Ben Davies (rugby union)

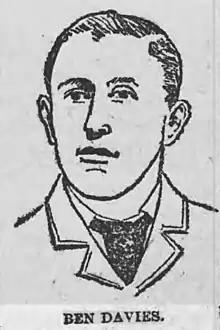
Ben Davies rugby union player for Llanelli and Wales

Benjamin Davies (5 June 1873 – 23 June 1930) was a Welsh international rugby halfback who played rugby union for Llanelli and was capped twice for Wales. Davies captained Llanelli for the 1894-95 season and was club secretary between 1898 and 1899. He later became the coach of Llandovery College and also wrote sports articles for the Daily Mail.